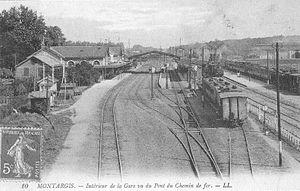
La gare de Montargis est une gare ferroviaire française de la ligne de Moret - Veneux-les-Sablons à Lyon-Perrache, située sur le territoire de la commune de Montargis, dans le département du Loiret, en région Centre-Val de Loire.